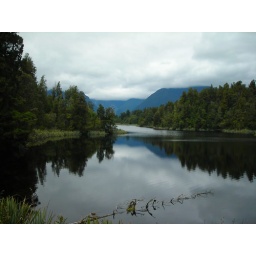
On a clear day Mount Cook (Oceania's tallest mountain) can be clearly seen reflected in the lake